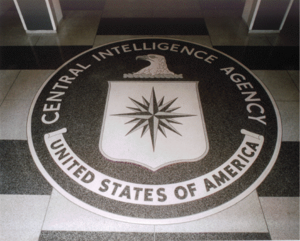
La gauche antistalinienne se compose de divers courants de gauche critique de Joseph Staline, du stalinisme en tant que philosophie politique, et du système de gouvernement mis en place sous Staline en tant que dirigeant de l'Union soviétique.
Un renseignement est une information estimée pour sa valeur et sa pertinence. Le renseignement se définit ainsi par opposition à la donnée et au fait. Le renseignement se définit aussi par son usage : c'est une information délivrée pour guider des prises de décisions et des actions.